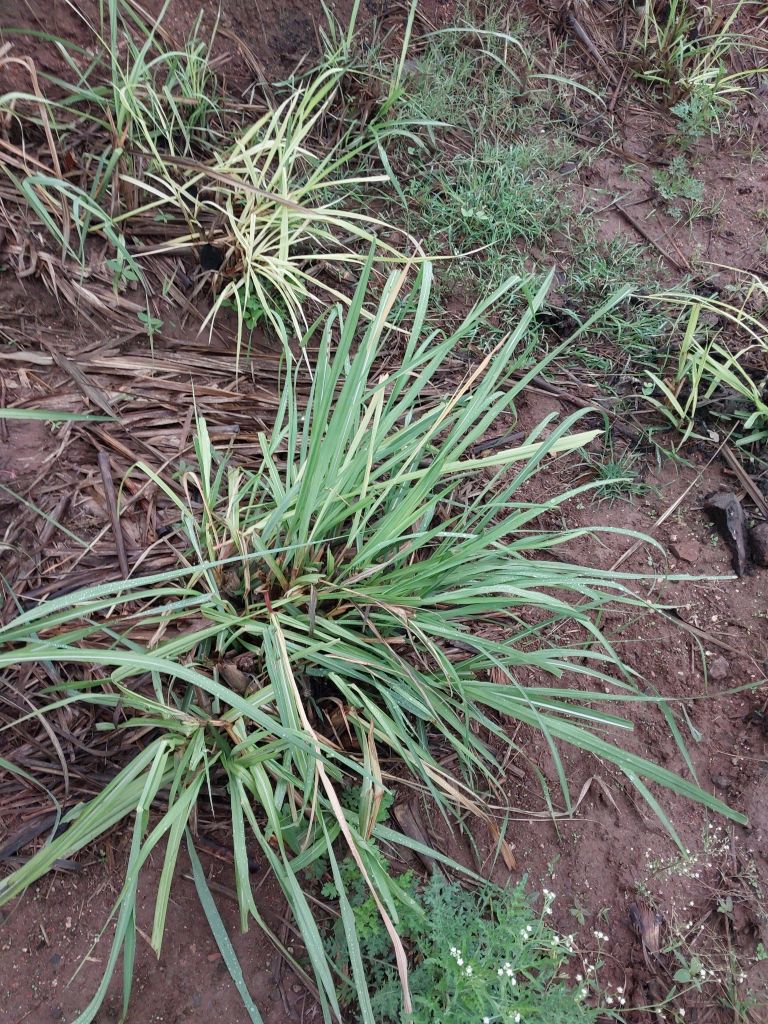
Label: Grassy shoot